Andre Barrett

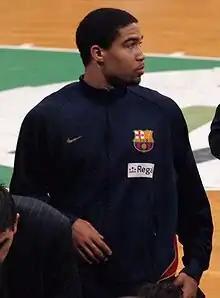
Barrett with Barcelona.

Andre Rashawd Barrett (born February 21, 1982) is an American professional basketball player who last played for Obras Sanitarias of the Liga Nacional de Básquet. He played college basketball for the Seton Hall Pirates.